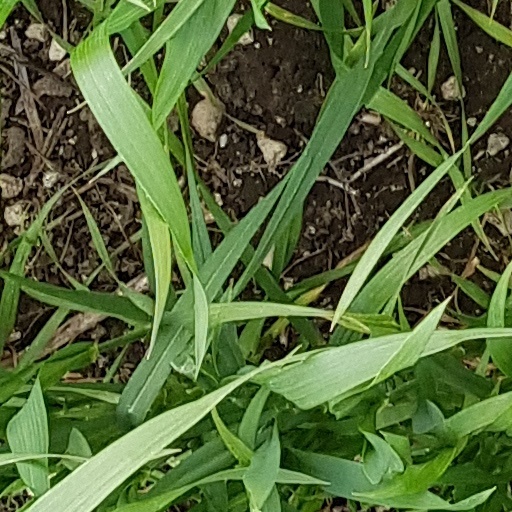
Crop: wheat